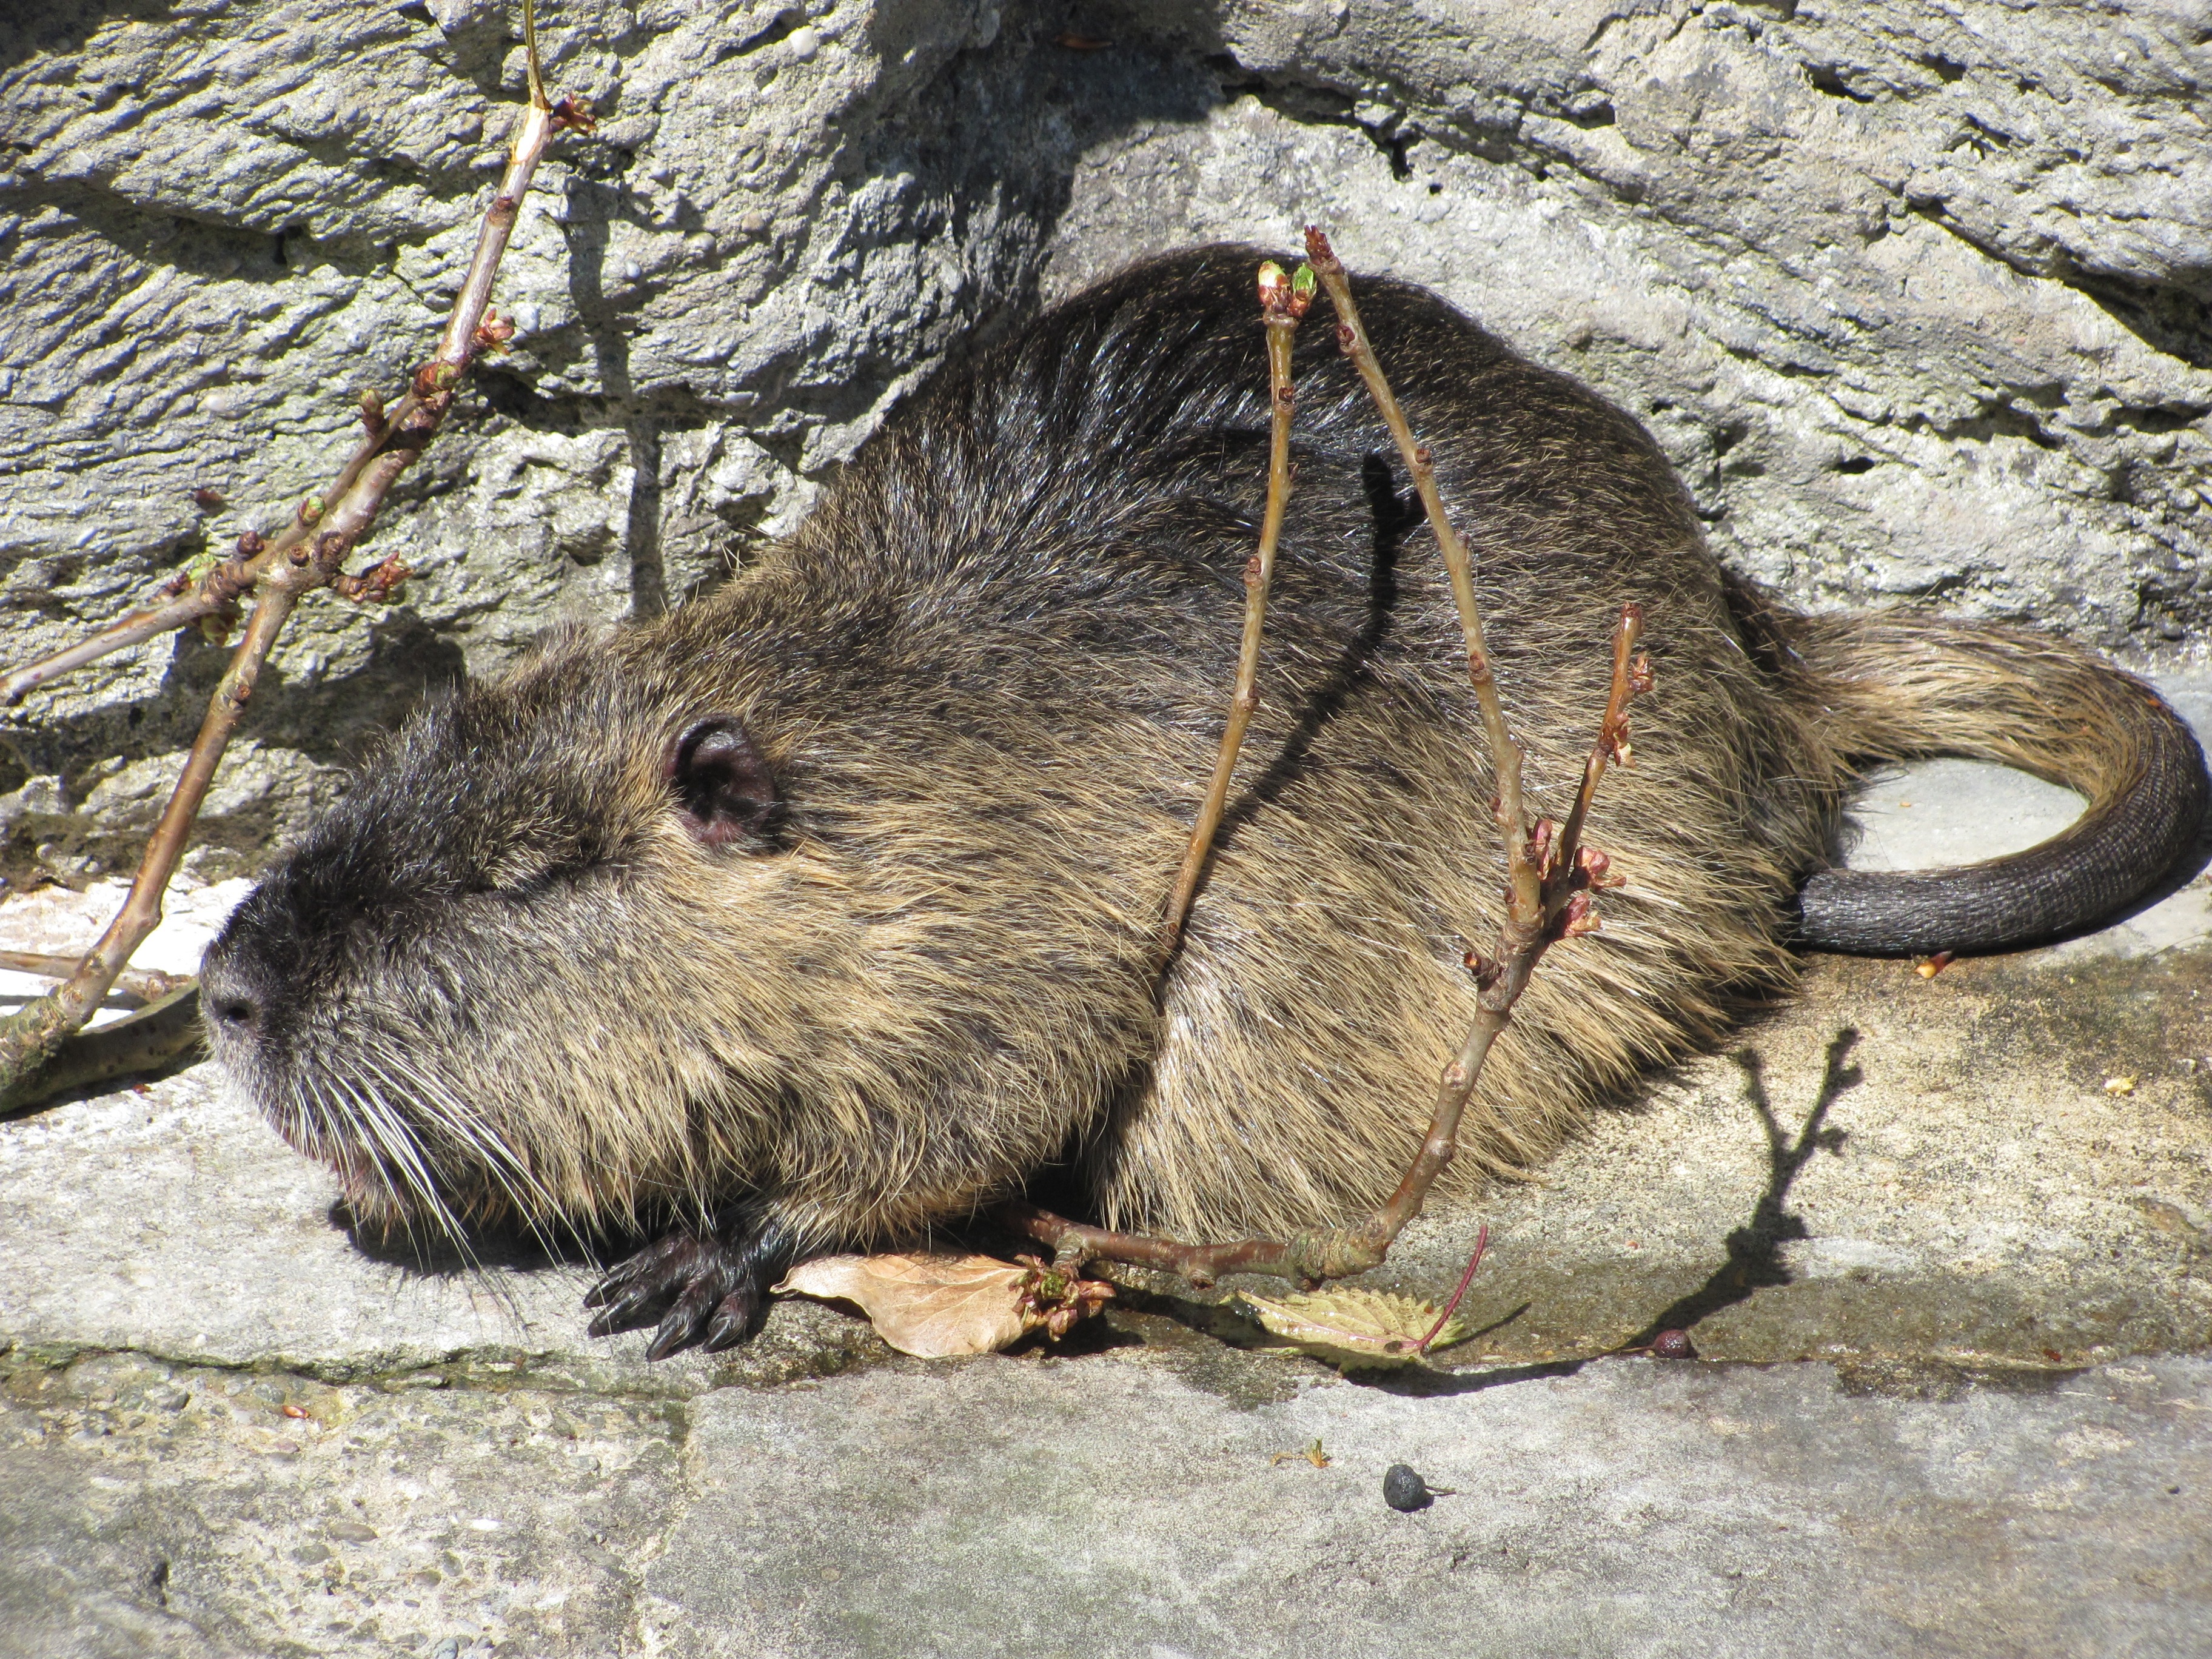
sun, mouse, animal, wildlife, mammal, rodent, fauna, rat, vertebrate, nager, wombat, nutria, coypu, degu, muridae, peccary